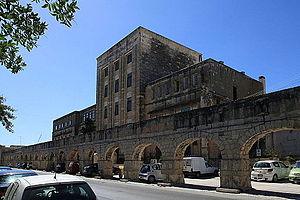
L'Aqueduc Wignacourt est une partie du système de canalisations construit à Malte au début du XVIIᵉ siècle afin de pourvoir en eau La Valette, la nouvelle capitale de l'île. Il mesure 5,2 km
Santa Venera est une ville de Malte. Ses plus vieilles bâtisses sont l'aqueduc Wignacourt et la Casa Leoni, construits par les chevaliers de l'ordre de Saint-Jean de Jérusalem.